List of birds of Georgia (U.S. state)

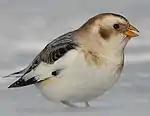
A white bird with black back and brown patches on the face feeds atop snow.

Old World sparrows, also known sometimes as weaver finches, are small passerine birds. In general, sparrows tend to be small plump brownish or grayish birds with short tails and short powerful beaks. Sparrows are seed eaters, but they also consume small insects. A single species of Old World sparrow is established in Georgia.